Kigali

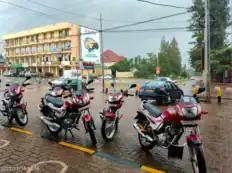
Motorcycle taxis are very popular in Kigali

Car ownership in Kigali is low, with just six per cent of households possessing one as of 2011. Therefore, most residents rely on public transport for journeys within the city and elsewhere. Historically, most passenger journeys within Kigali were in minibuses, operating under a share taxi system with sixteen passengers per bus. In the 2010s, these were phased out in many areas of the city, in favour of larger buses, some of which permit cashless payment through a "Tap & Go" card and online bookings. Motorcycle taxis are a very popular form of private-hire vehicle, with 10,486 drivers registered with cooperatives or syndicates in 2012, a figure which is likely an underestimate. The government has announced plans to replace the country's fleet of petrol-powered motorcycles with electric vehicles, and online booking and metering has been rolled out for both motorcycles and taxicabs in recent years, such as Yego Cab and Move Ride by Volkswagen. Bicycle taxis operate in some areas of the city, being reintroduced in 2014 after a period in which they were banned.